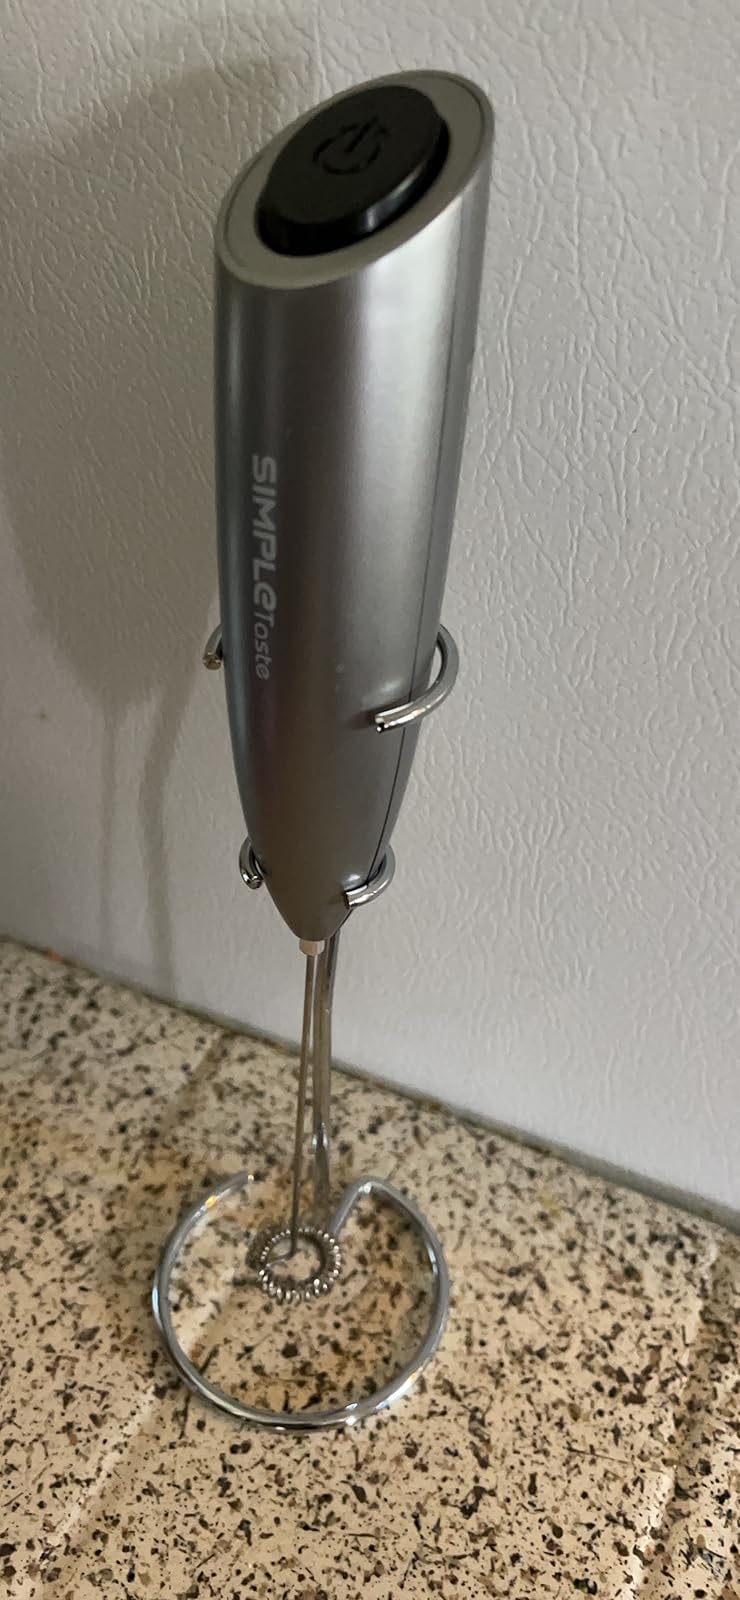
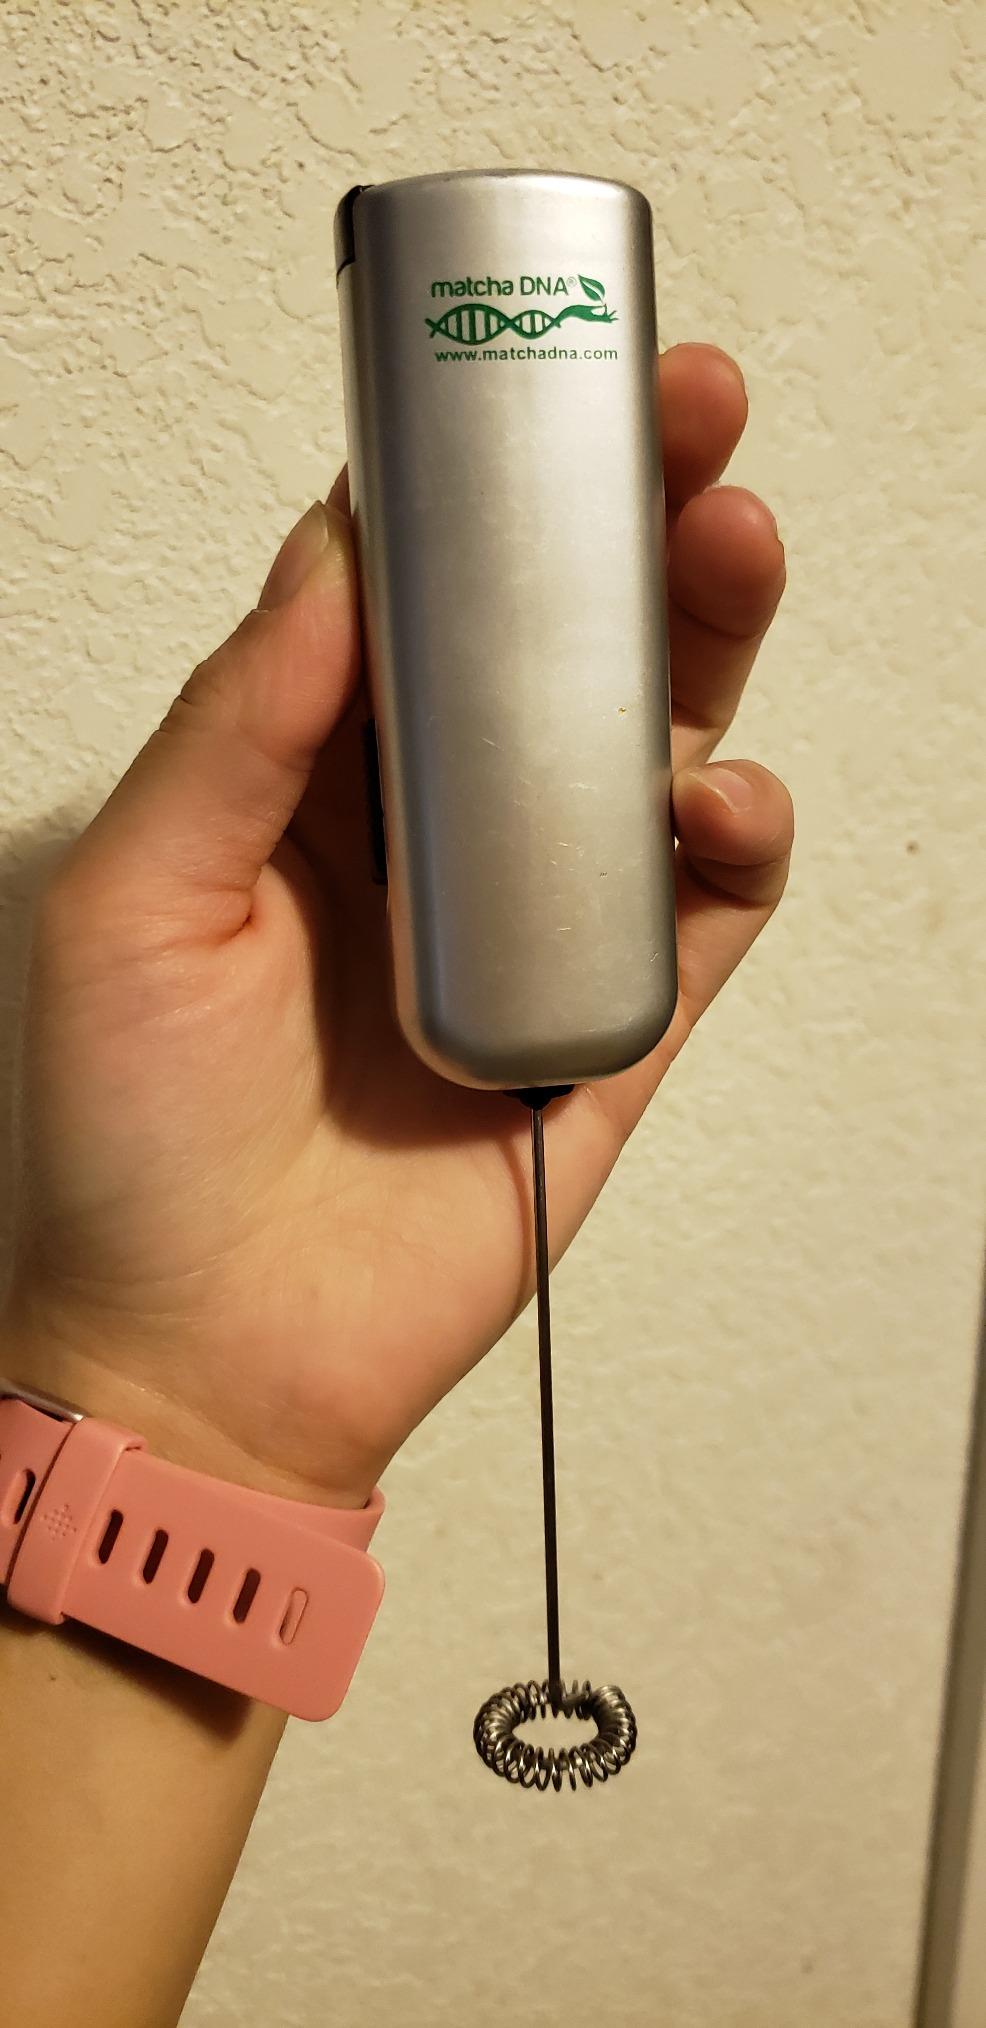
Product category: items_mixer
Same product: no